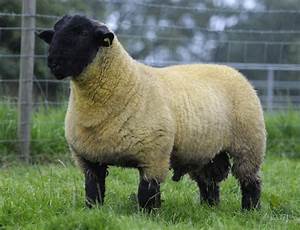
Label: pecora